Battle of Wólka Węglowa

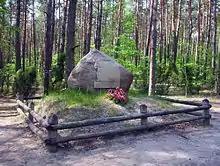
A monument commemorating the battle at Kampinos

The battle of Wólka Węglowa was a cavalry battle, as Polish Uhlan cavalry (14th Regiment of Jazlowiec Uhlans of Podolska Cavalry Brigade and elements of the 9th Regiment of Lesser Poland Uhlans) retreating towards Warsaw encountered German units. The commanding officer of the 14th Regiment, Col. Edward Godlewski ordered a cavalry charge. German infantry was taken by surprise, but machine guns and tanks hidden nearby opened fire on the cavalry. Eventually Polish units broke through towards Warsaw, as intended, but at the cost of heavy losses (105 killed, 100 wounded - about 20% of their initial strength).